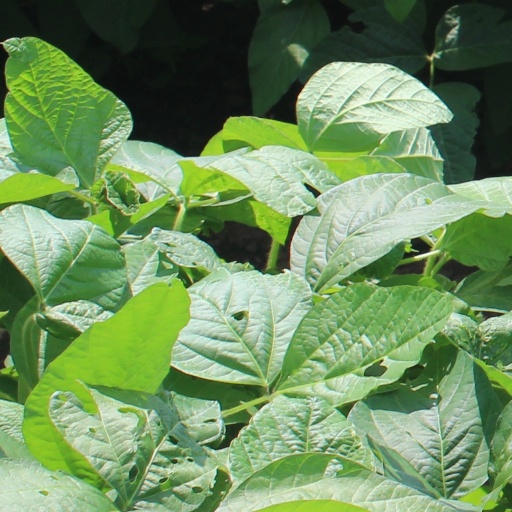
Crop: soybean